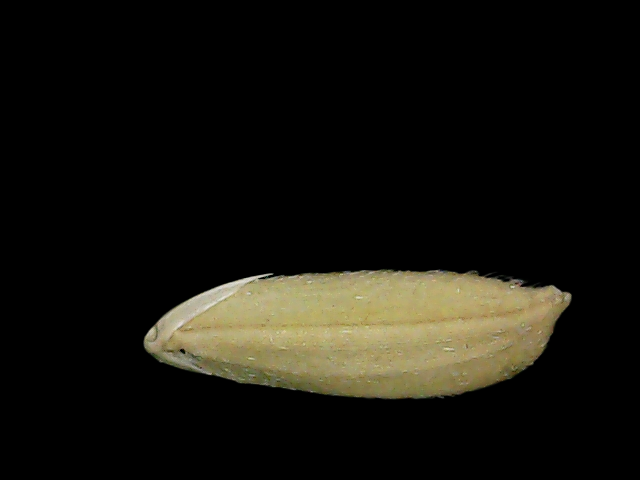
Rice variety: Br23